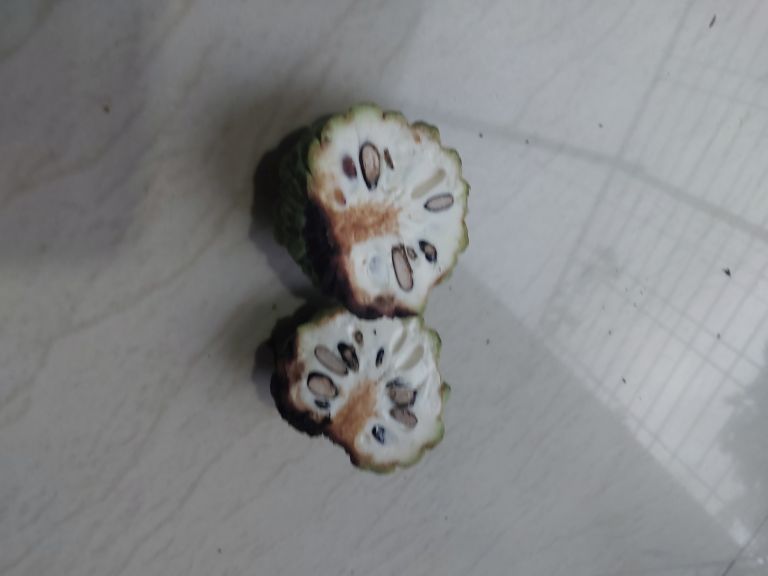
Disease label: Diplodia Rot